Louroux Priory

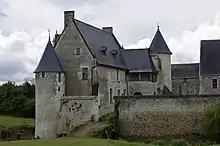
The northeastern corner tower on the left, the drawbridge in the center, flanked by two sections of the surrounding wall.

At its mid-point, the north gable wall is reinforced by a massive buttress with an inclined upper section. This wall is adorned with high windows on each floor.